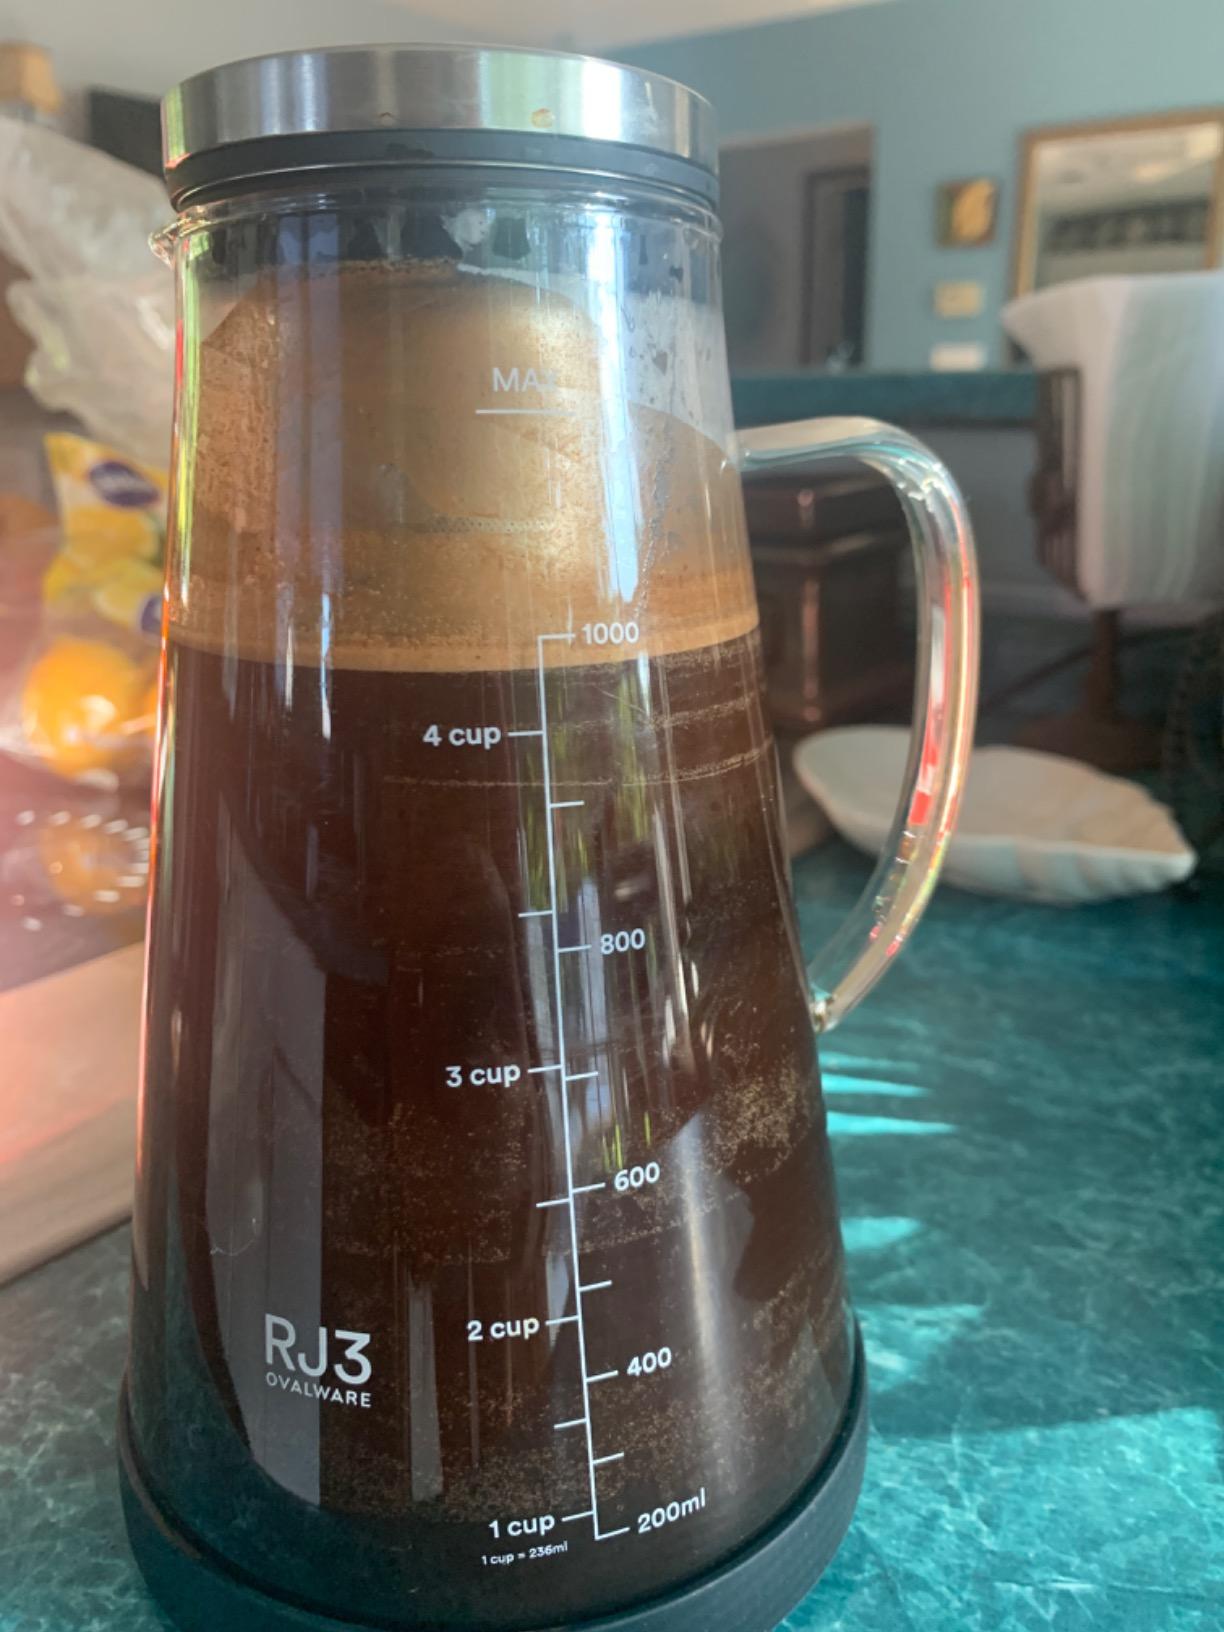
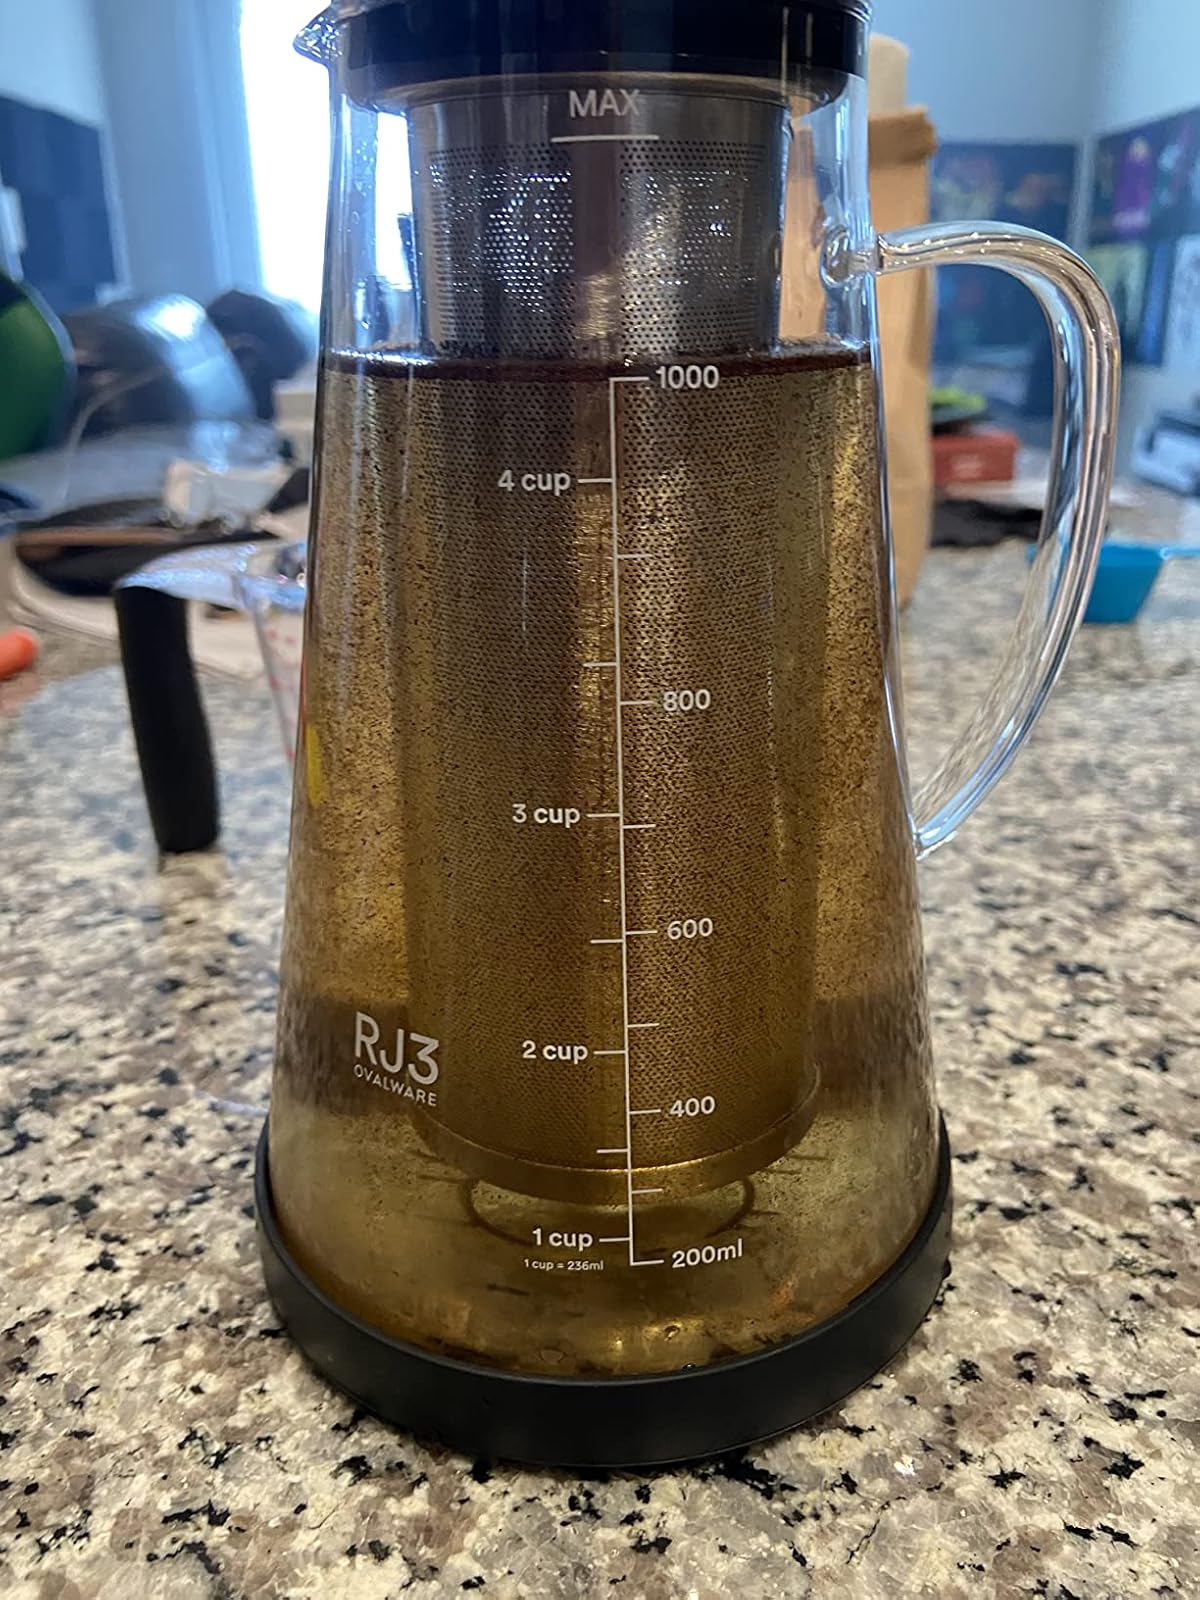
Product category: items_tea
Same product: yes